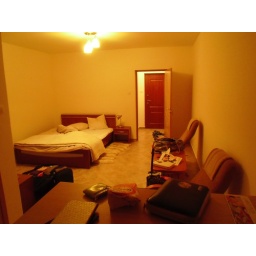
So this is the view from standing behind that bar shown in the other picture. I like to capitalize Office.